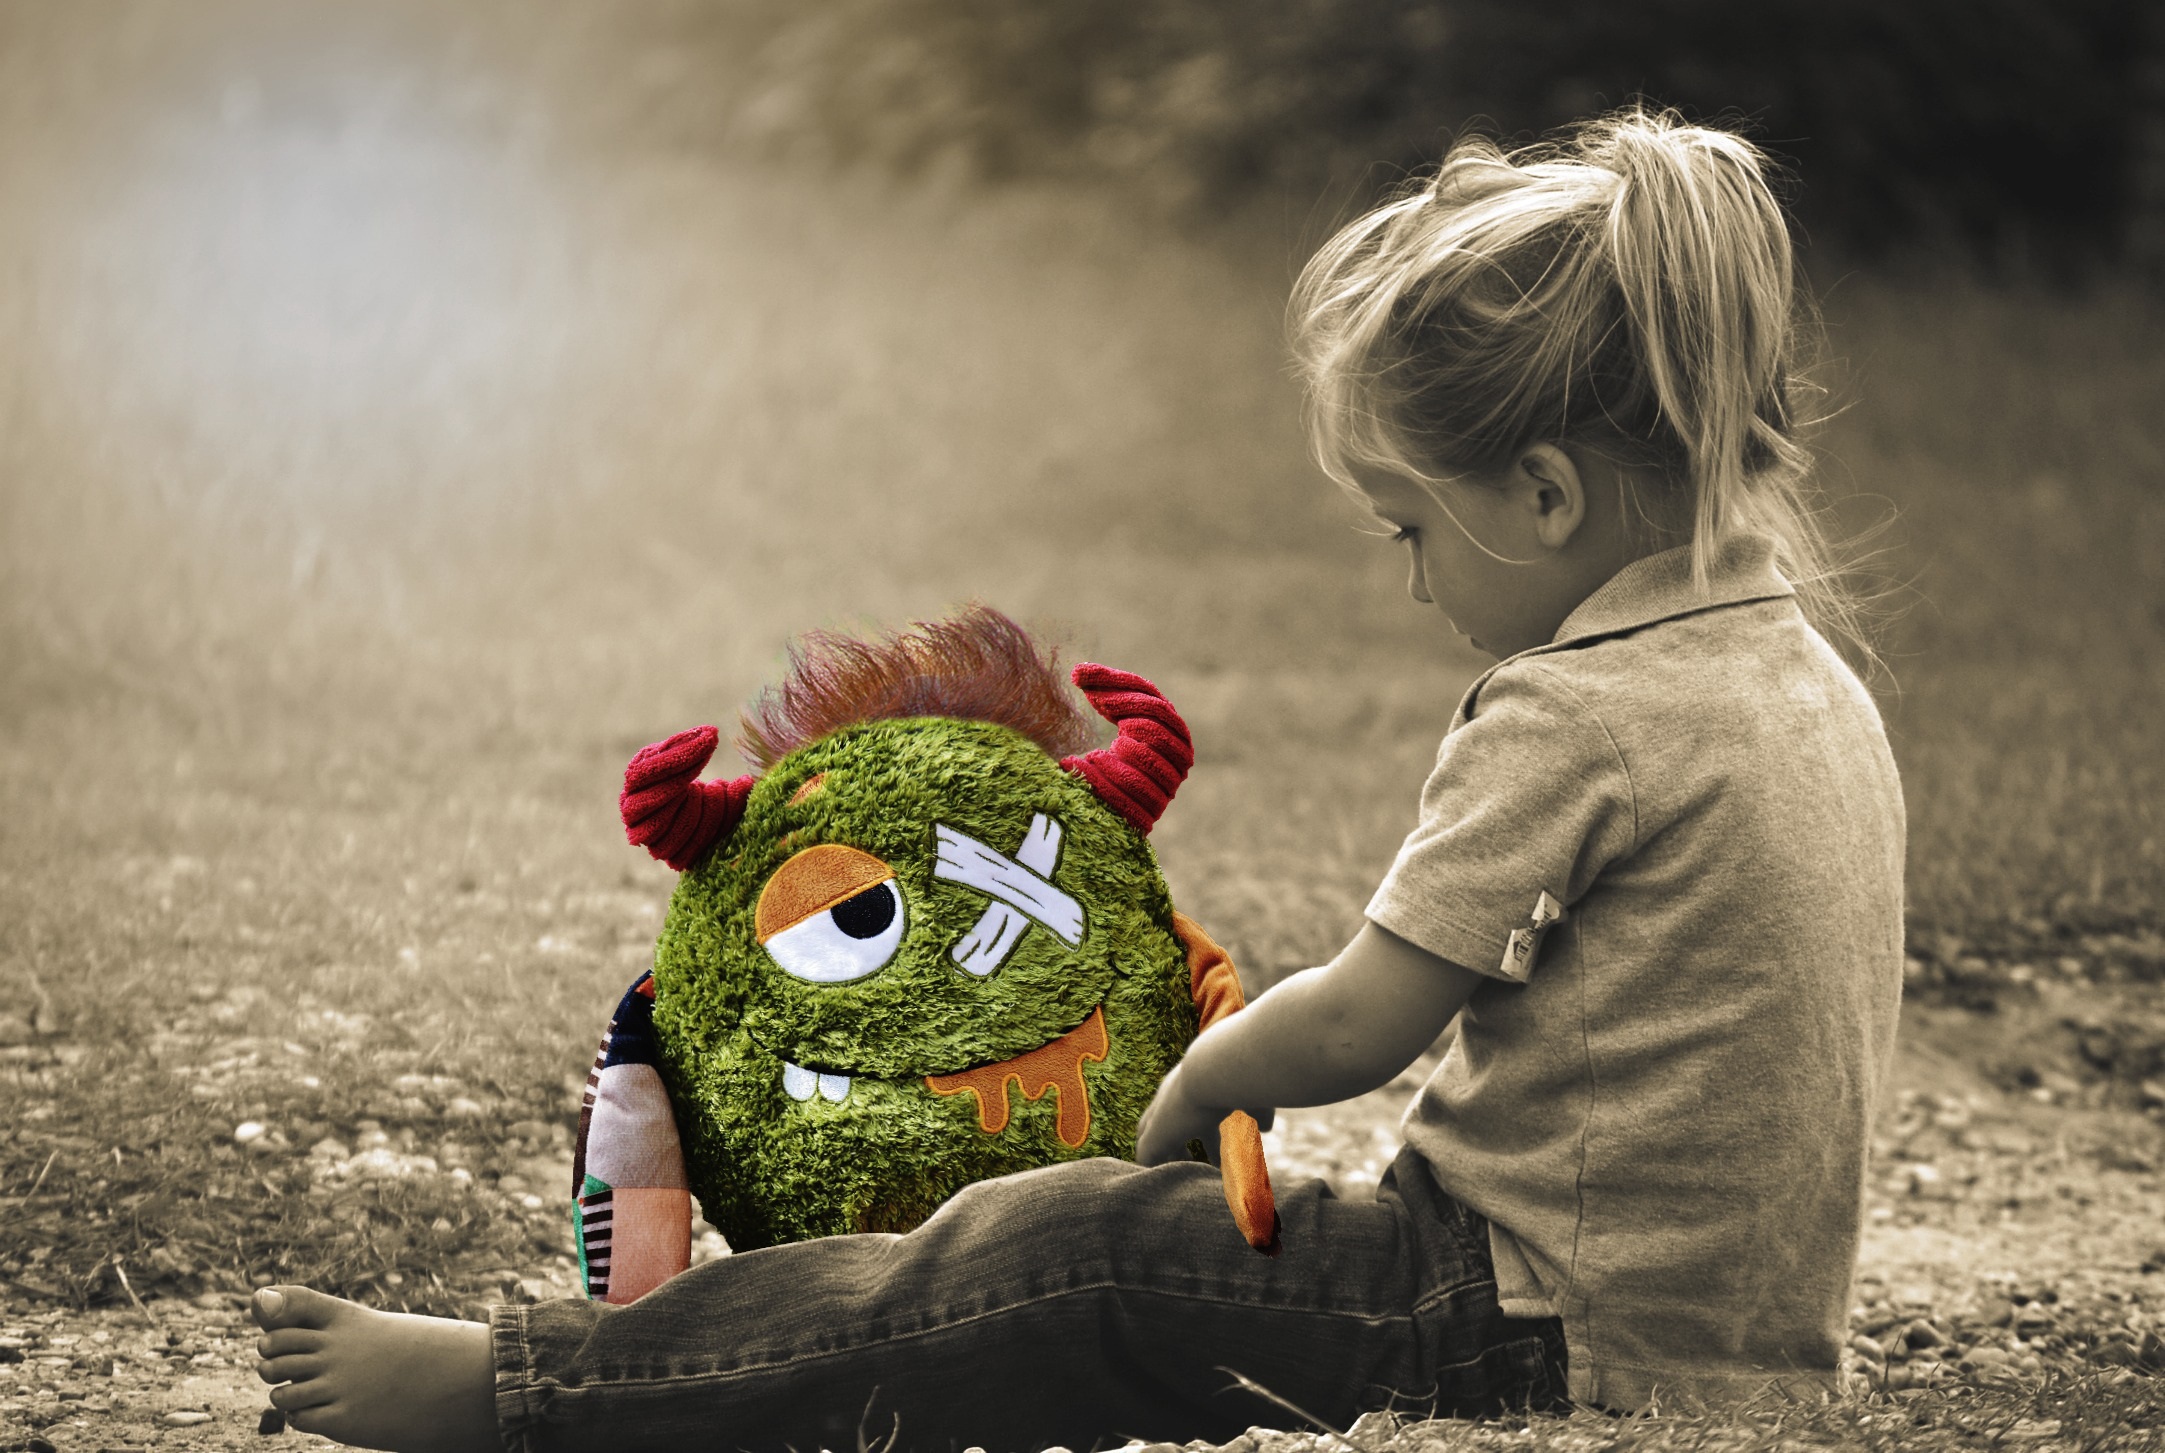
landscape, grass, person, people, girl, flower, dirt road, female, portrait, young, spring, green, sitting, autumn, child, holding, childhood, looking down, sad, sepia, fun, infant, toddler, little, monster, horizontal, comfort, stuffed animal, emotion, little girl, royalty free, interaction, photo montage, comforting, free image, boo boo, portrait photography